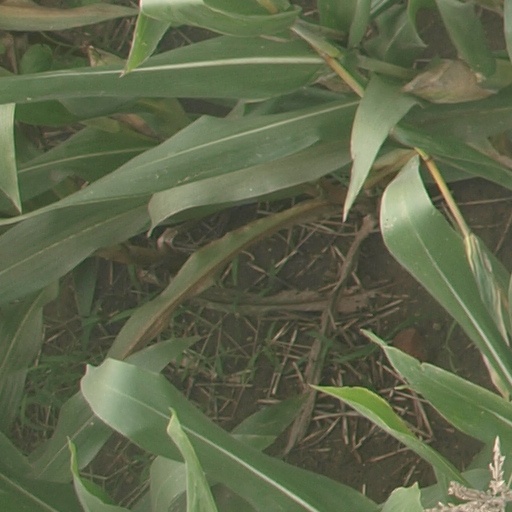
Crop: maize; corn